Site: brandenburg
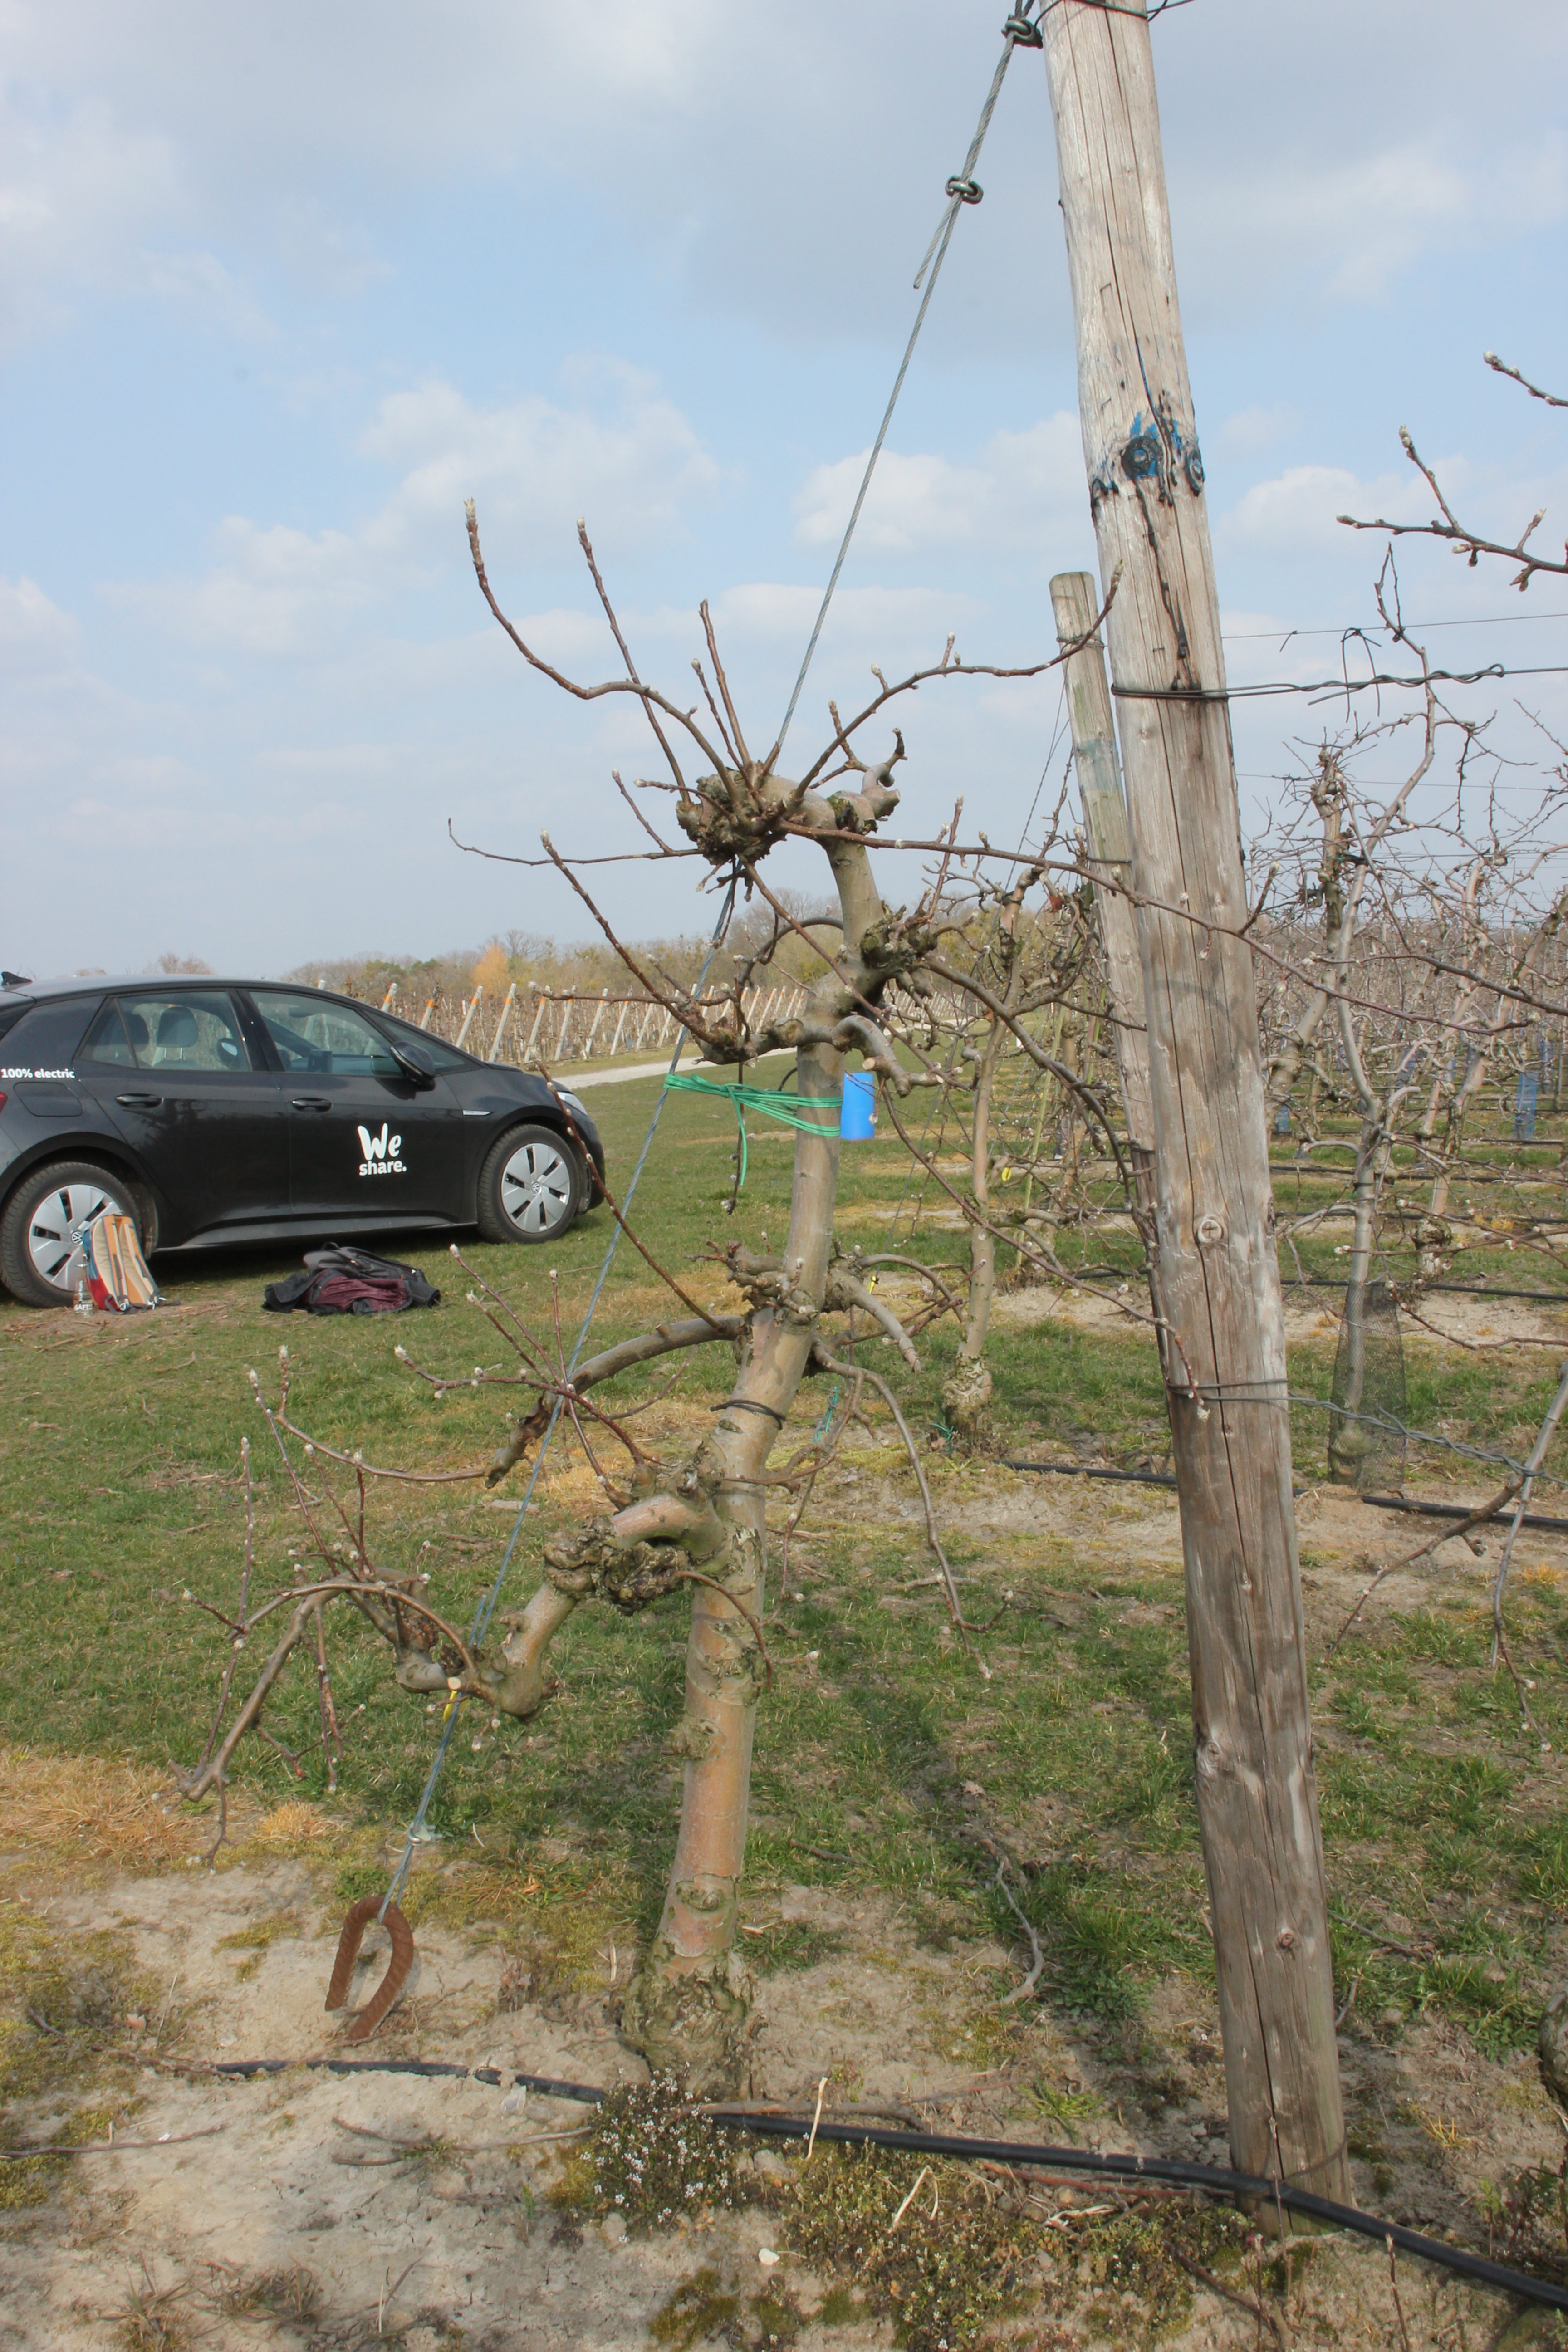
Growth stage (BBCH 03): Bud development